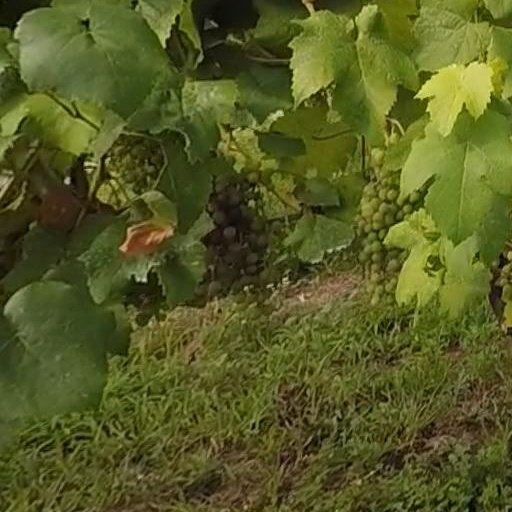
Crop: grape